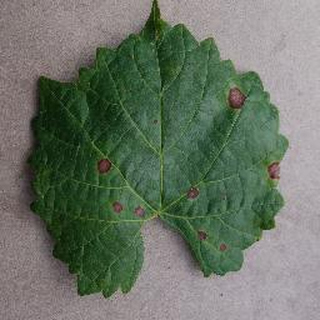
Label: grape_black_rot